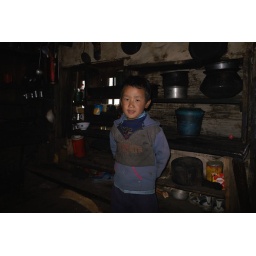
a boy in guest house in sete